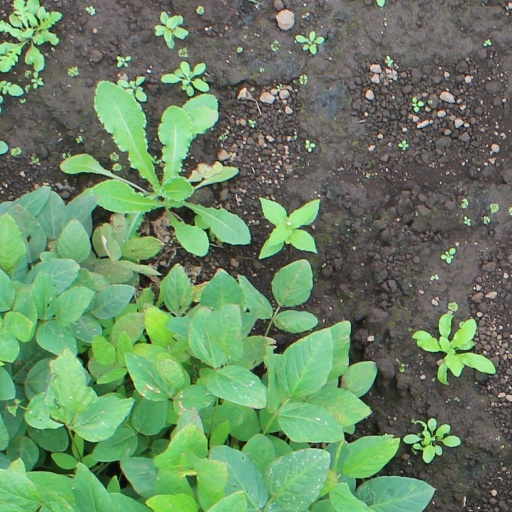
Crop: soybean